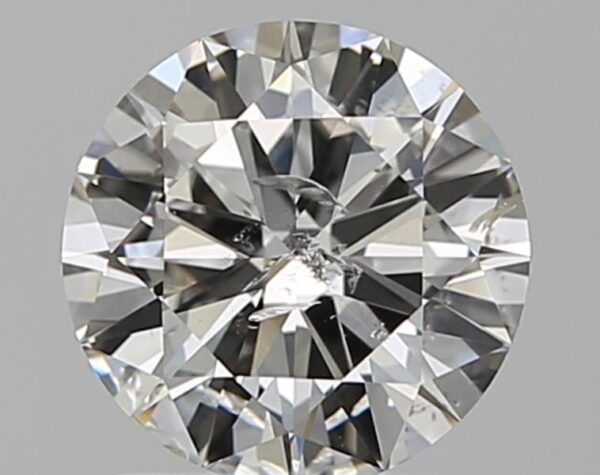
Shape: round
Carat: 1.01
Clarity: SI2
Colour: H
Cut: VG
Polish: EX
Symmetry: EX
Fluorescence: N
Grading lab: HRD
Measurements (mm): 6.53 x 6.58 x 3.81